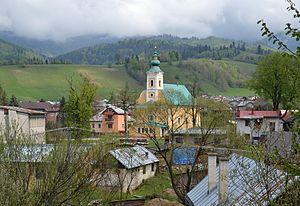
Pohronská Polhora, est un village de Slovaquie situé dans la région de Banská Bystrica.